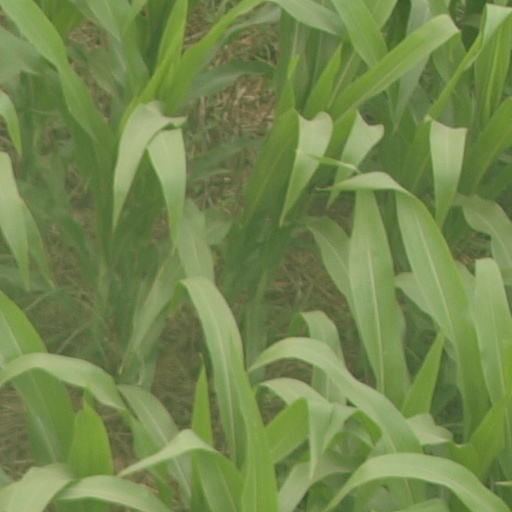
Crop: maize; corn